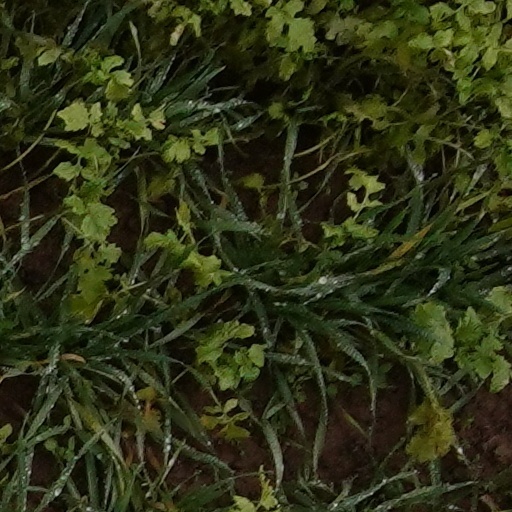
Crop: wheat